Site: brandenburg
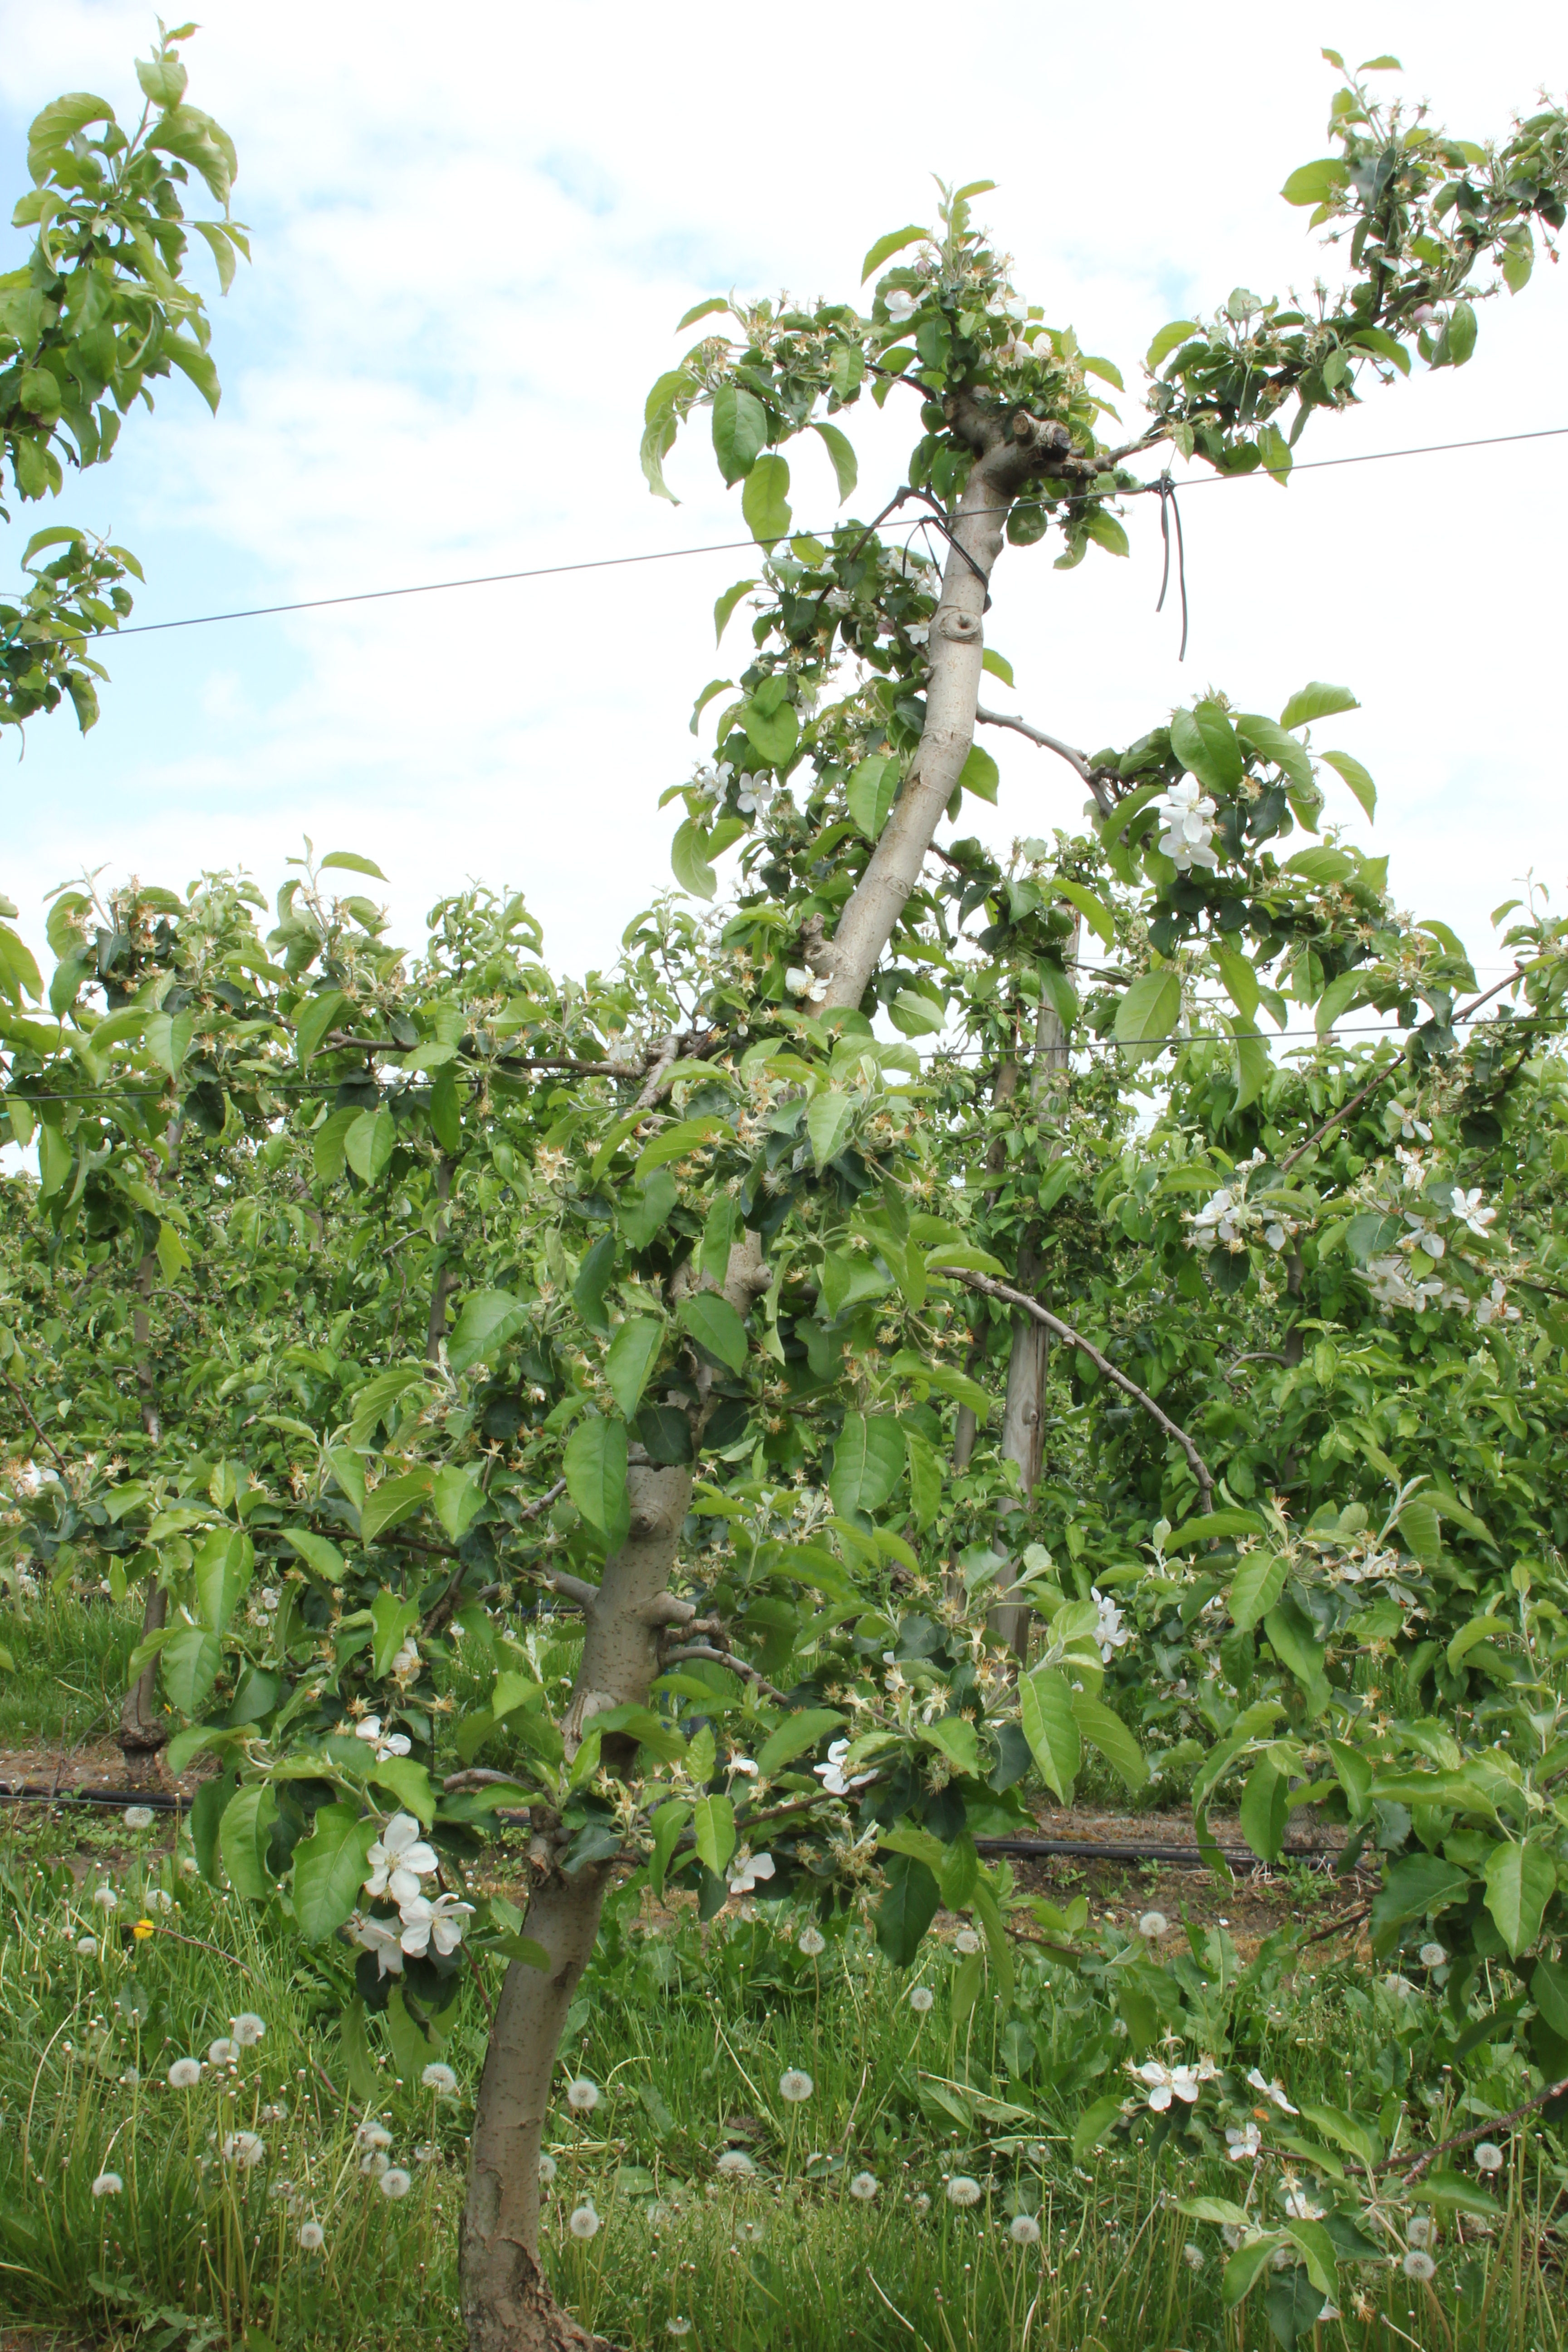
Growth stage (BBCH 67): Flowering